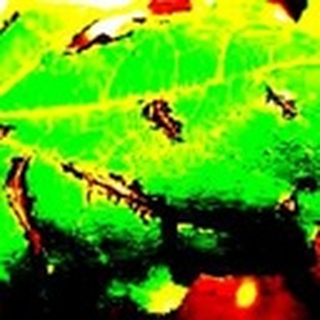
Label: cotton_bacterial_blight